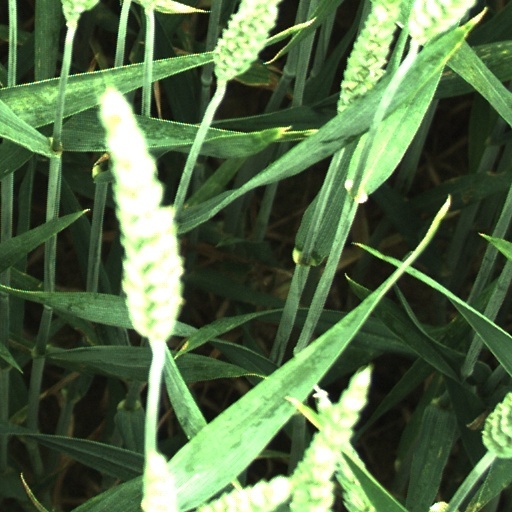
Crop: wheat